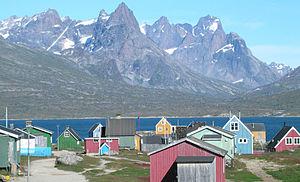
Tasiusaq est un village groenlandais situé dans la municipalité de Kujalleq près de Nanortalik au sud du Groenland. La population était de 44 habitants en 2019.